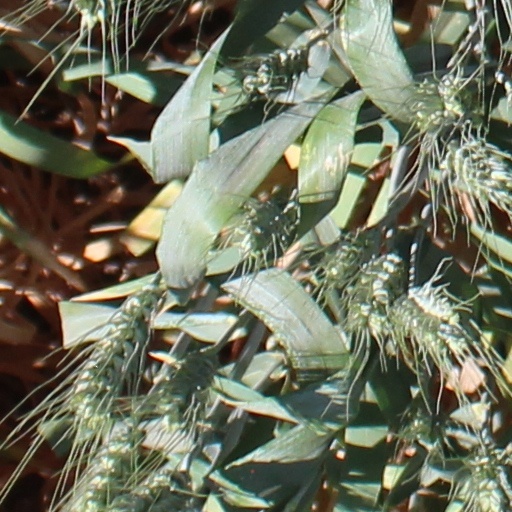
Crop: wheat